Clive Walford

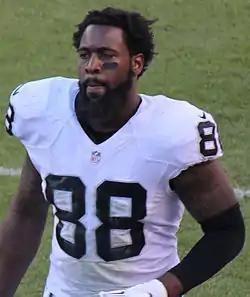
Walford with the Oakland Raiders in 2015

Clive Walford (born October 21, 1991) is an American former professional football player who was a tight end in the National Football League (NFL). He played college football for the Miami Hurricanes and was selected by the Oakland Raiders in the third round of the 2015 NFL draft.